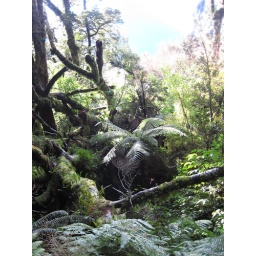
It was crazy how lush and green this forest was when it was also right beside the mountains.